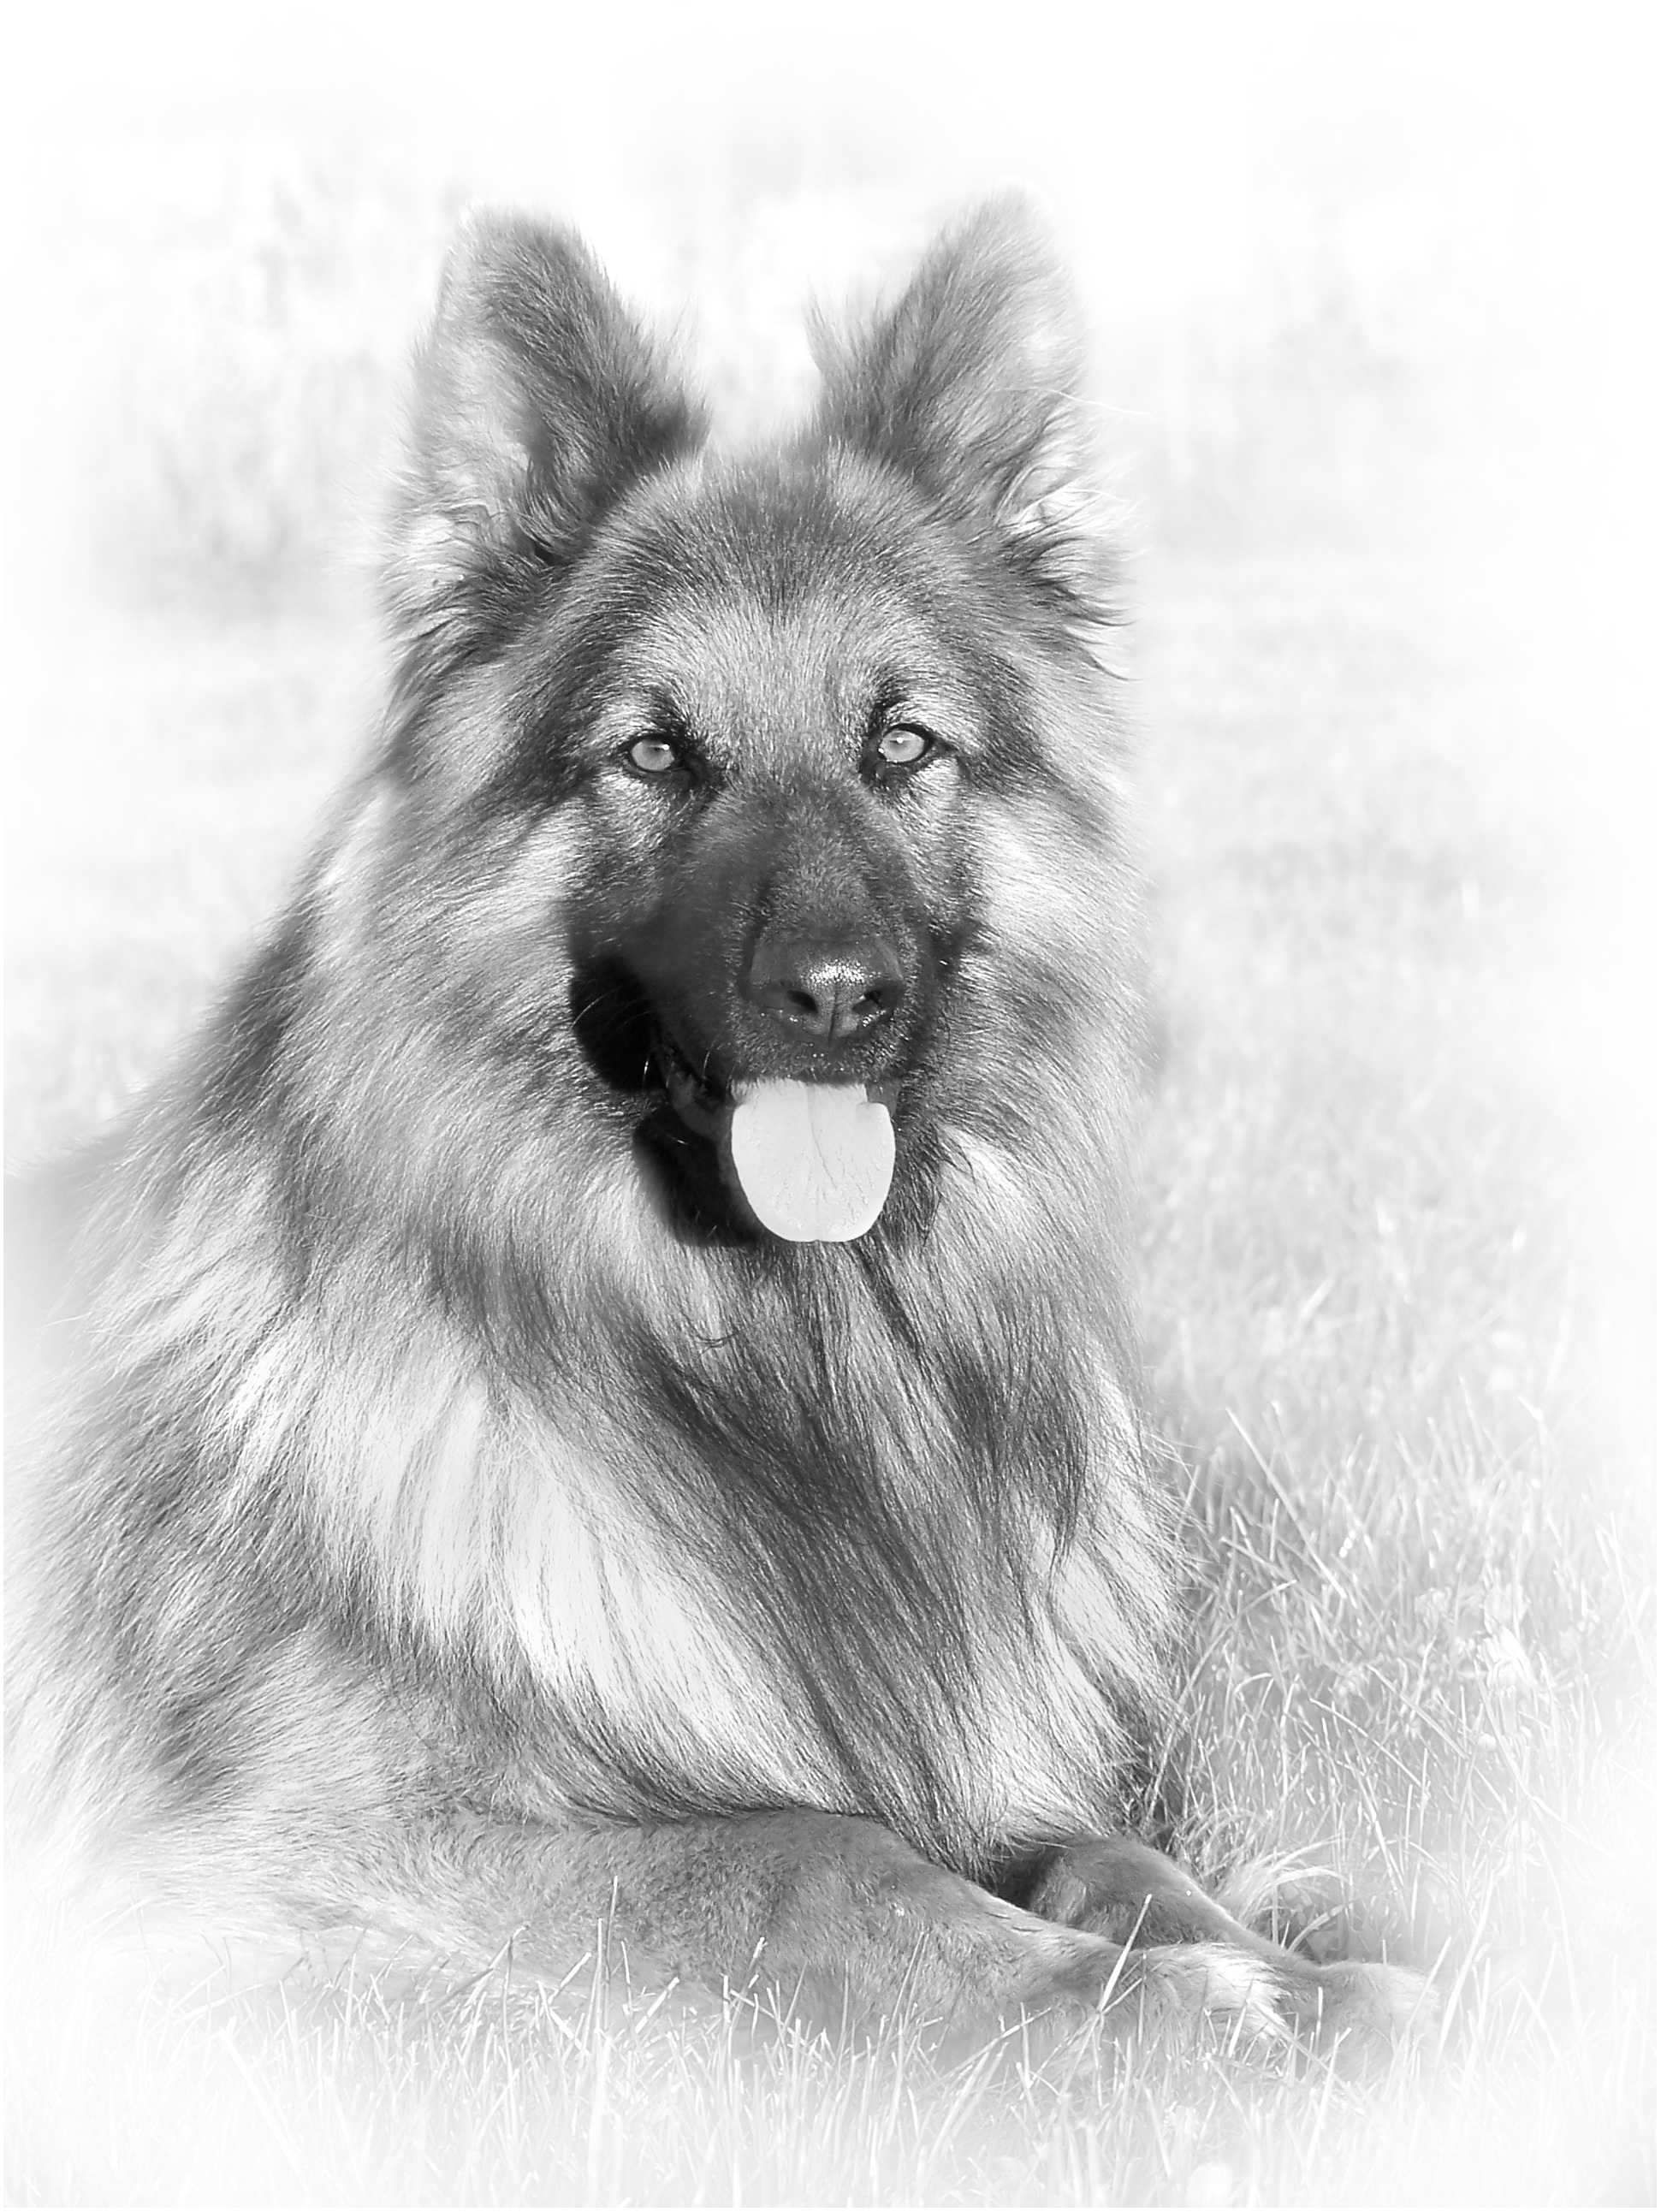
grass, black and white, meadow, string, dog, animal, coat, mammal, wolf, monochrome, toy, friend, german shepherd, eyes, sketch, drawing, paw, ears, vertebrate, joy, teeth, dog breed, barber, lie, language, long haired, keeshond, monochrome photography, dog like mammal, dog breed group, eurasier, german spitz